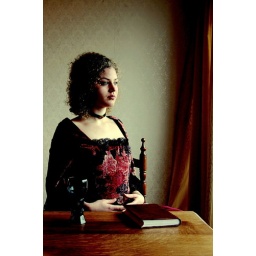
Girl in red dress with book and glass